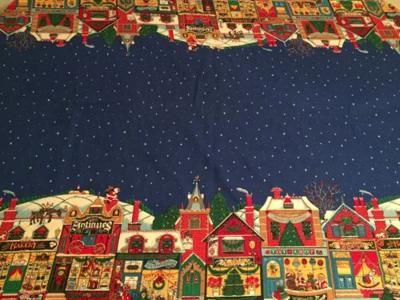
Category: table